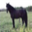
Label: horse